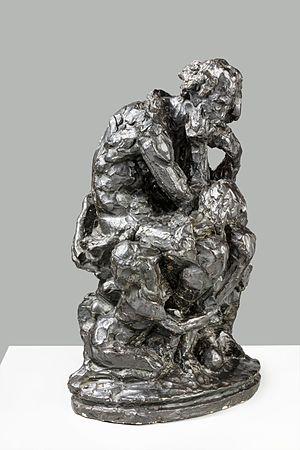
Ugolin et ses enfants